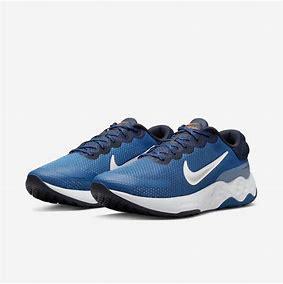
Brand: Nike
Model: Renew Ride 3